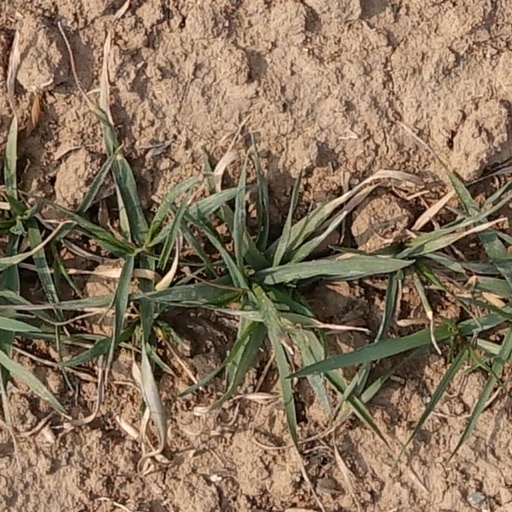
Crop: wheat